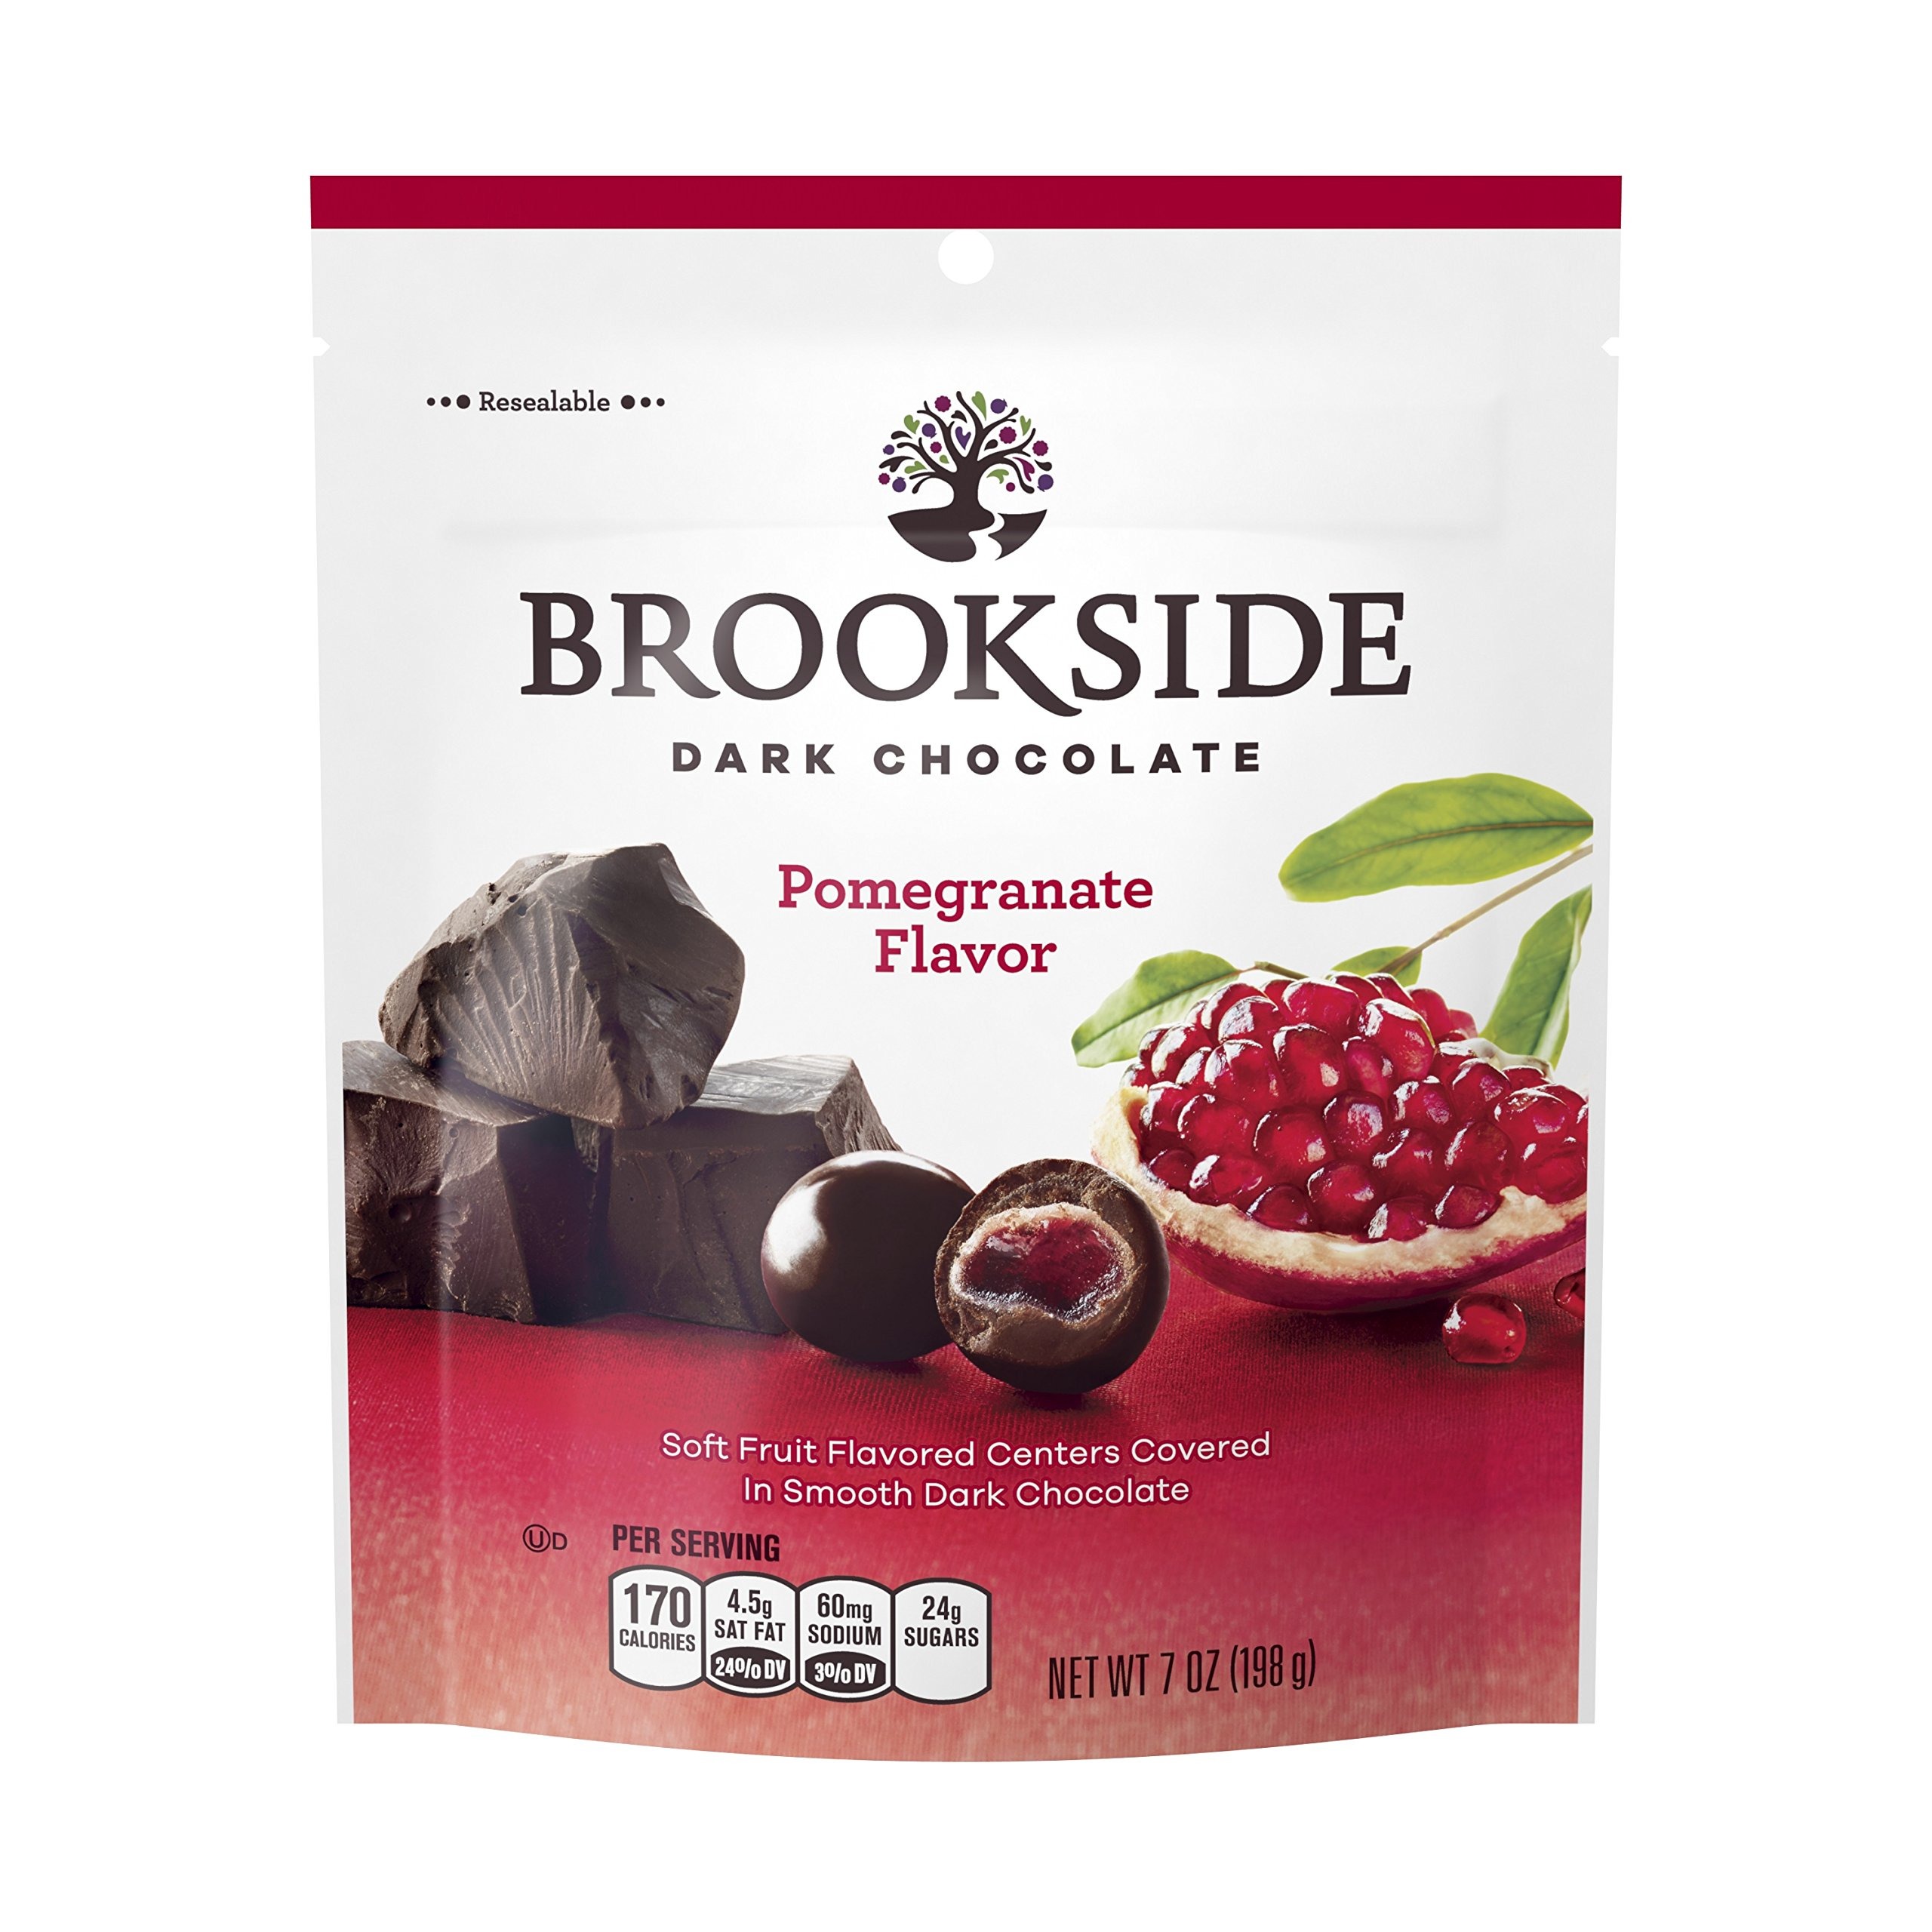
Item Name: BROOKSIDE Dark Chocolate Candy, Pomegranate, 7 Ounce (Pack of 4)
Bullet Point 1: Soft, fruit-flavored centers covered in smooth dark chocolate
Bullet Point 2: Perfect for everyday indulgences and special occasions
Bullet Point 3: This pomegranate flavored candy is a certified kosher food
Bullet Point 4: Resealable pouches help keep this premium chocolate fresh
Bullet Point 5: Includes 4 bags of BROOKSIDE Dark Chocolate Pomegranate Flavor Candy (7-Ounce bags)
Value: 28.0
Unit: Ounce

Price: 5.49